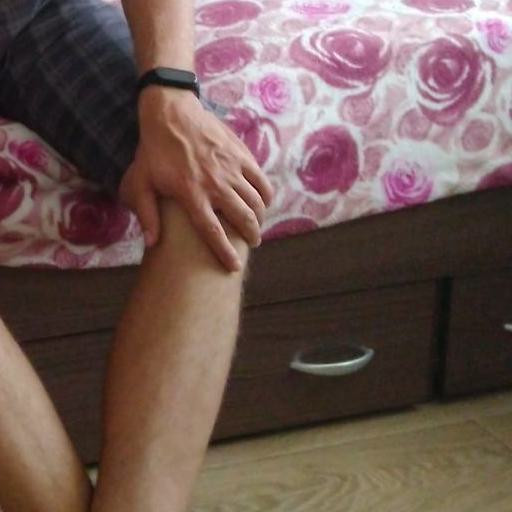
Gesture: no_gesture